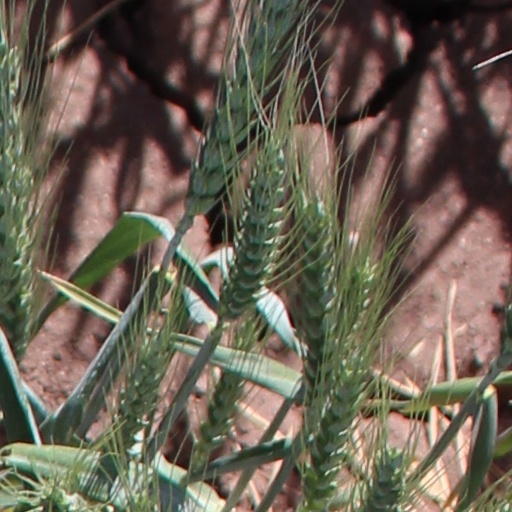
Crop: wheat